Scott Storch

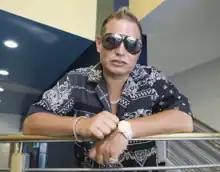
Storch in 2021

Scott Spencer Storch (born December 16, 1973) is an American record producer and songwriter. Storch began his career as part of Philadelphia-based hip hop band the Roots, which he joined as a keyboardist prior to the release of their 1993 debut album, "Organix". He provided the keyboard riff and co-composed Dr. Dre's 1999 single "Still D.R.E.," and contributed in a similar role to several of the rapper's productions during late 1990s and early 2000s. Storch expanded his solo production work into the 2000s; he was credited on five "Billboard" Hot 100-number one singles—Beyoncé's "Baby Boy," Terror Squad's "Lean Back," 50 Cent's "Candy Shop," Mario's "Let Me Love You" and Chris Brown's "Run It!"—among other similarly successful chart entries throughout the remaining decade. Storch has been nominated for four Grammy Awards.